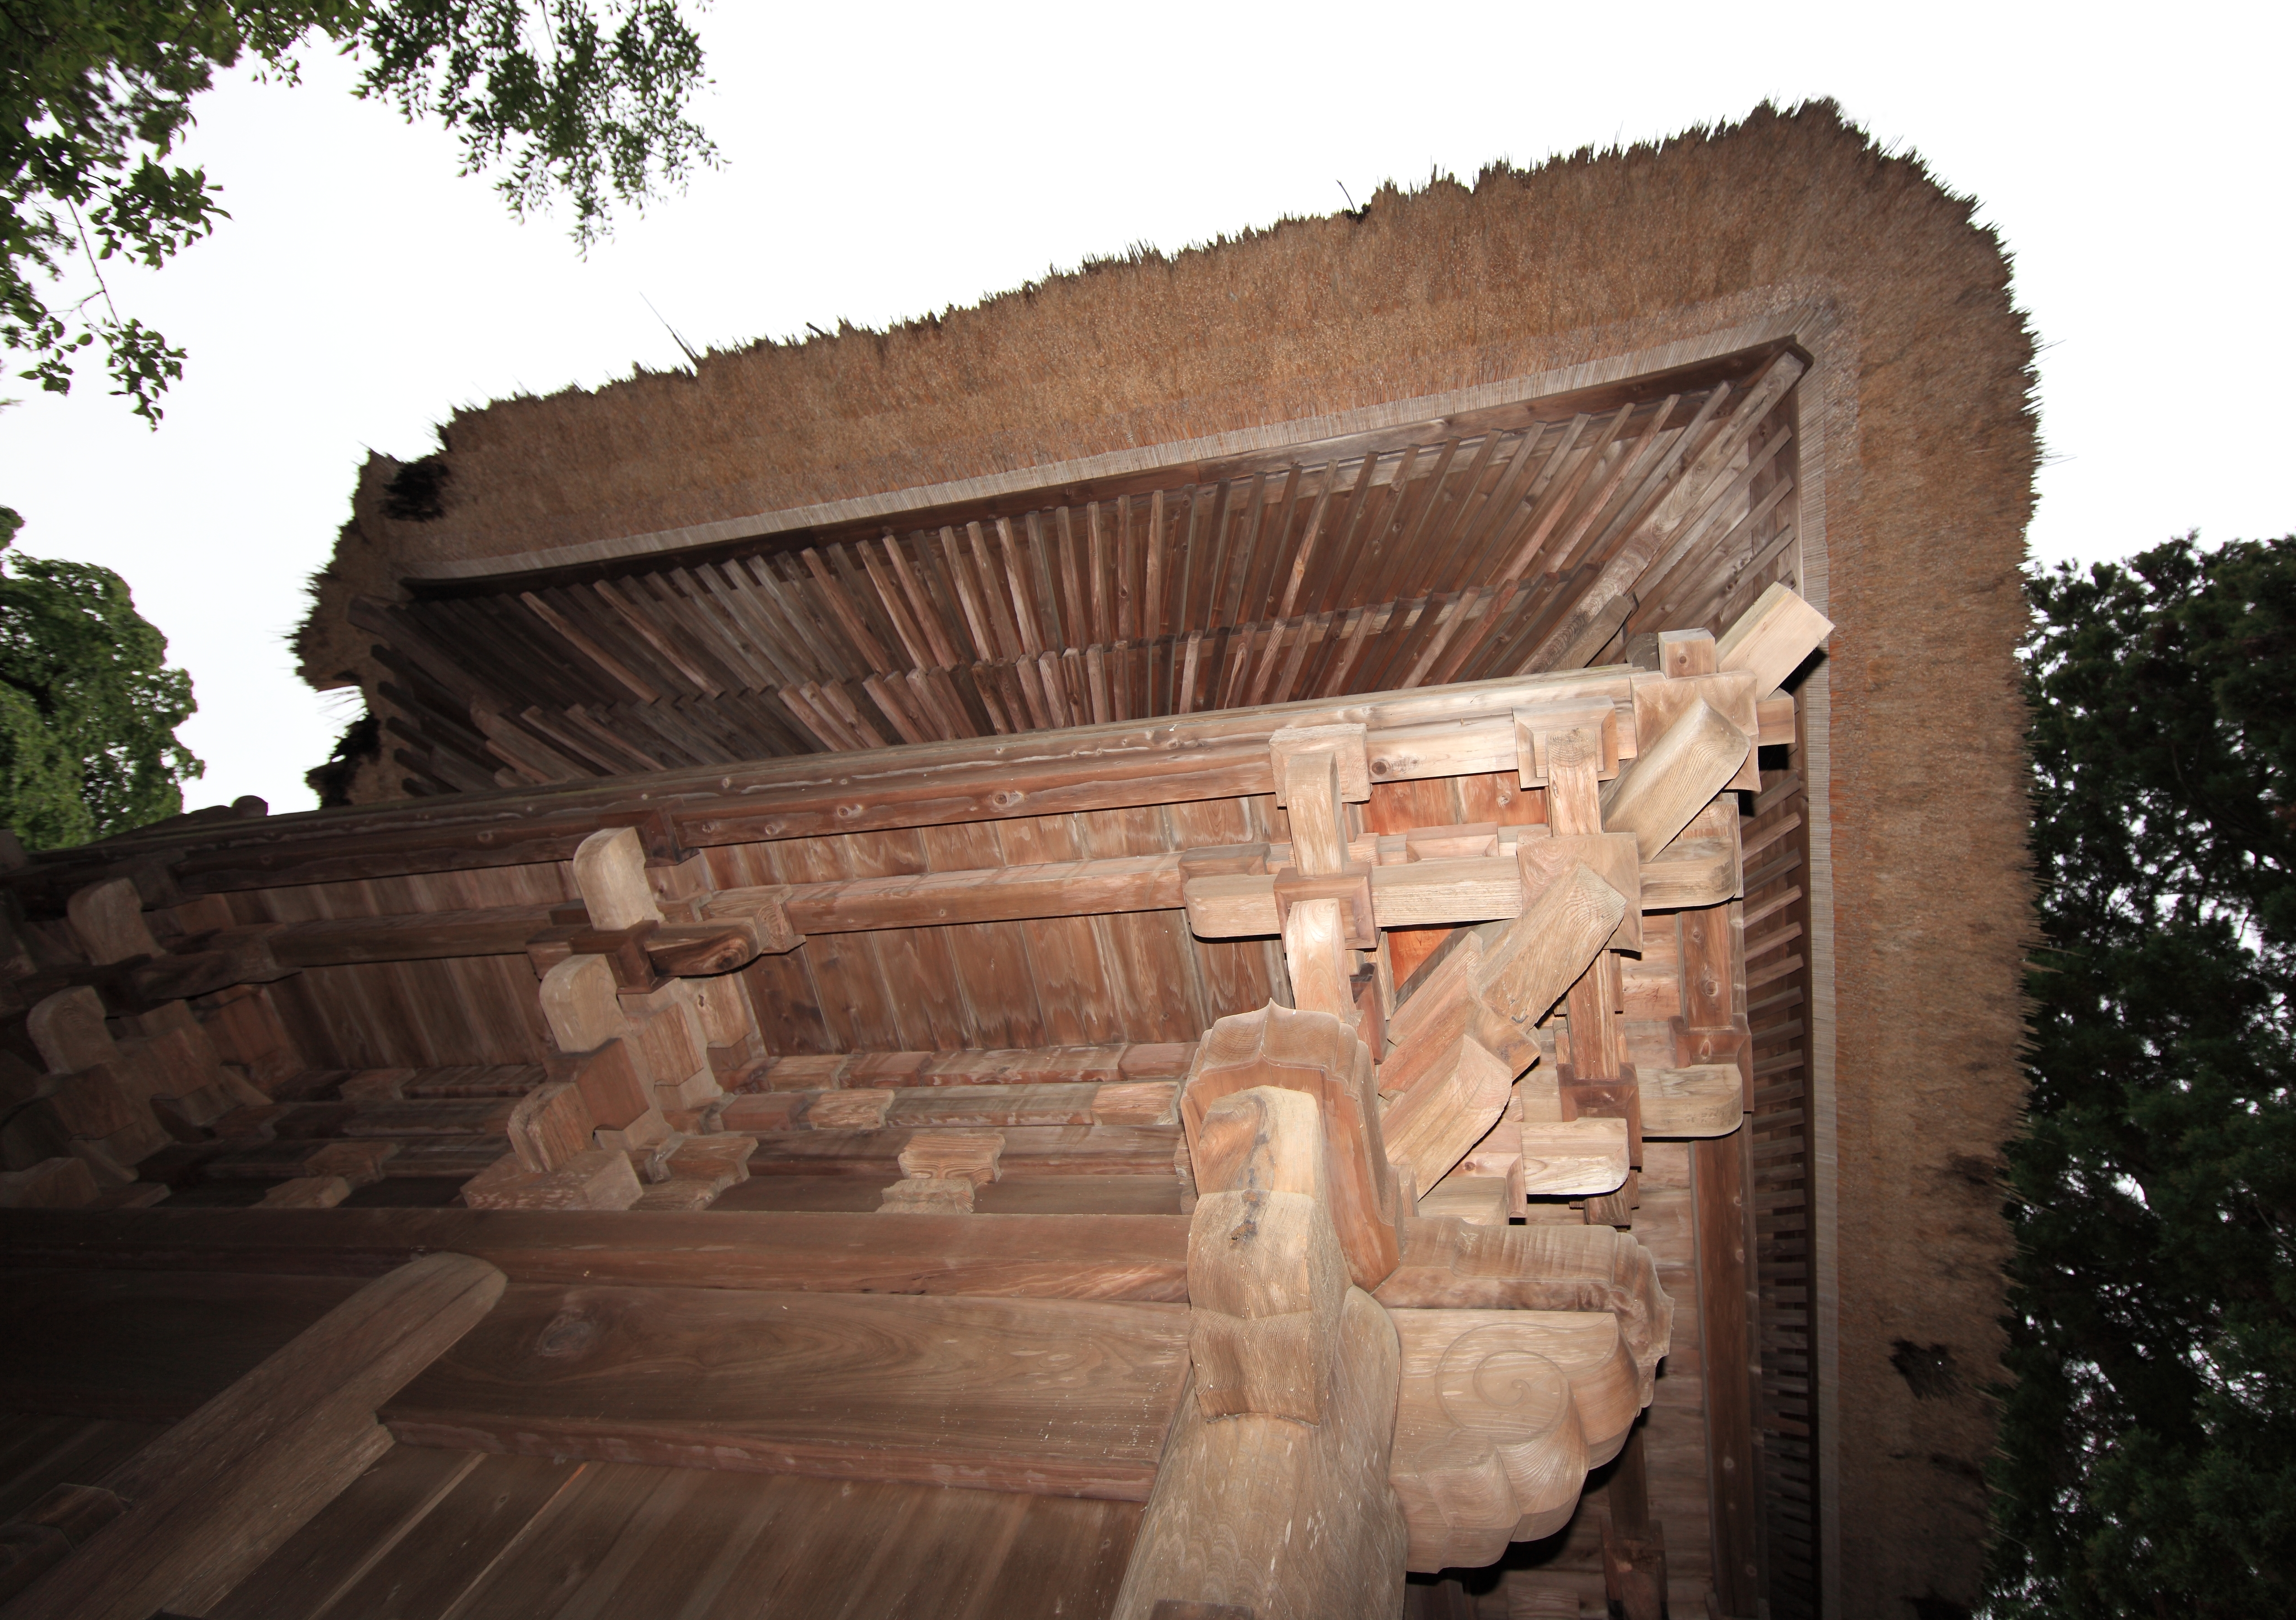
architecture, wood, building, arch, high, chapel, exterior, religious, design, temple, japanese, ruins, tochigi, 5d, style, hires, log cabin, markii, traditional, hi, res, resolution, mashikomachi, hagagun, saimyouji, ancient history